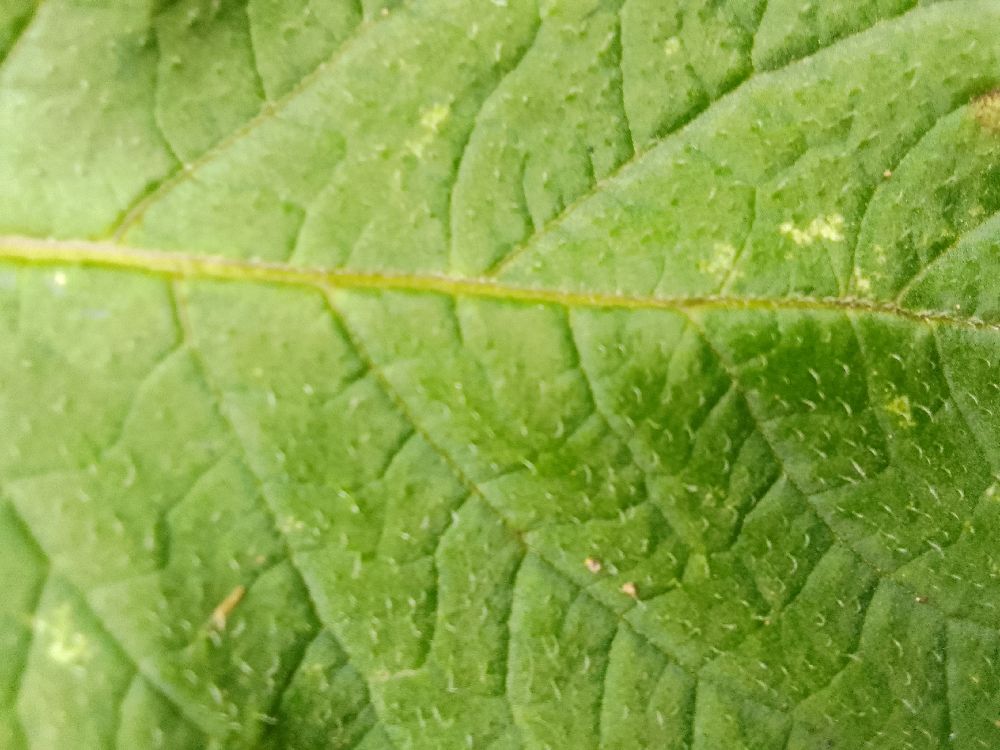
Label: Healthy